Firth Park (ward)

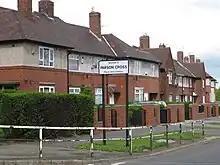
Welcome to Parson Cross

Parson Cross is a Council housing estate situated north of Sheffield City Centre. Most of the housing was built pre-war in 1938 (referred to as "Old Parson Cross" or simply "Sheffield 5") and post-war in 1947 (referred to as "New Parson Cross" or "The Colley Estate" ), although there was significant continuation during the war, using Italian PoWs who were billeted at Potter Hill Camp, High Green, and Lodge Moor Camp.